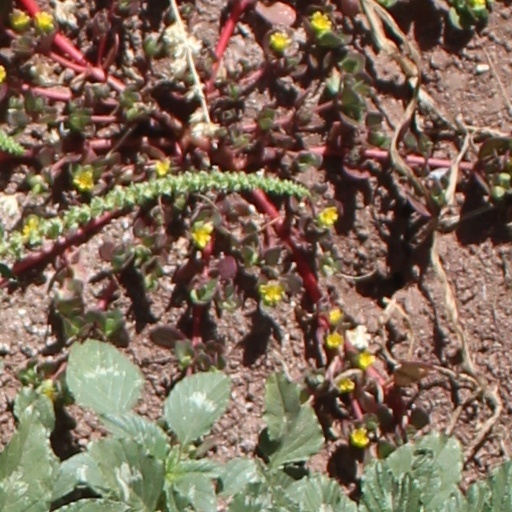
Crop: wheat